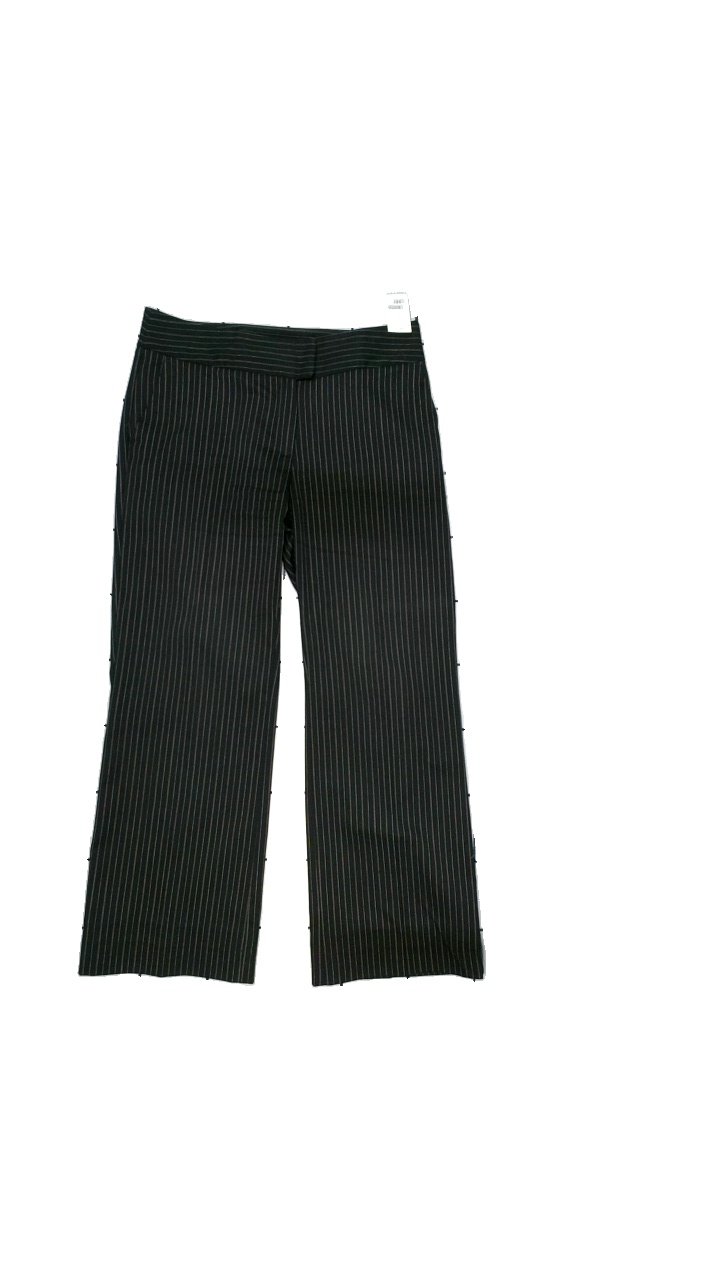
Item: Trousers (Ladies)
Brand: Add It
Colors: Black, White, Brown
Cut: Regular, Loose
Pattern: Striped
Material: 54% polyester, 44% wool, 2% elastane
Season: All
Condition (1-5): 4
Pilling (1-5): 3
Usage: Reuse
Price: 50-100